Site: brandenburg
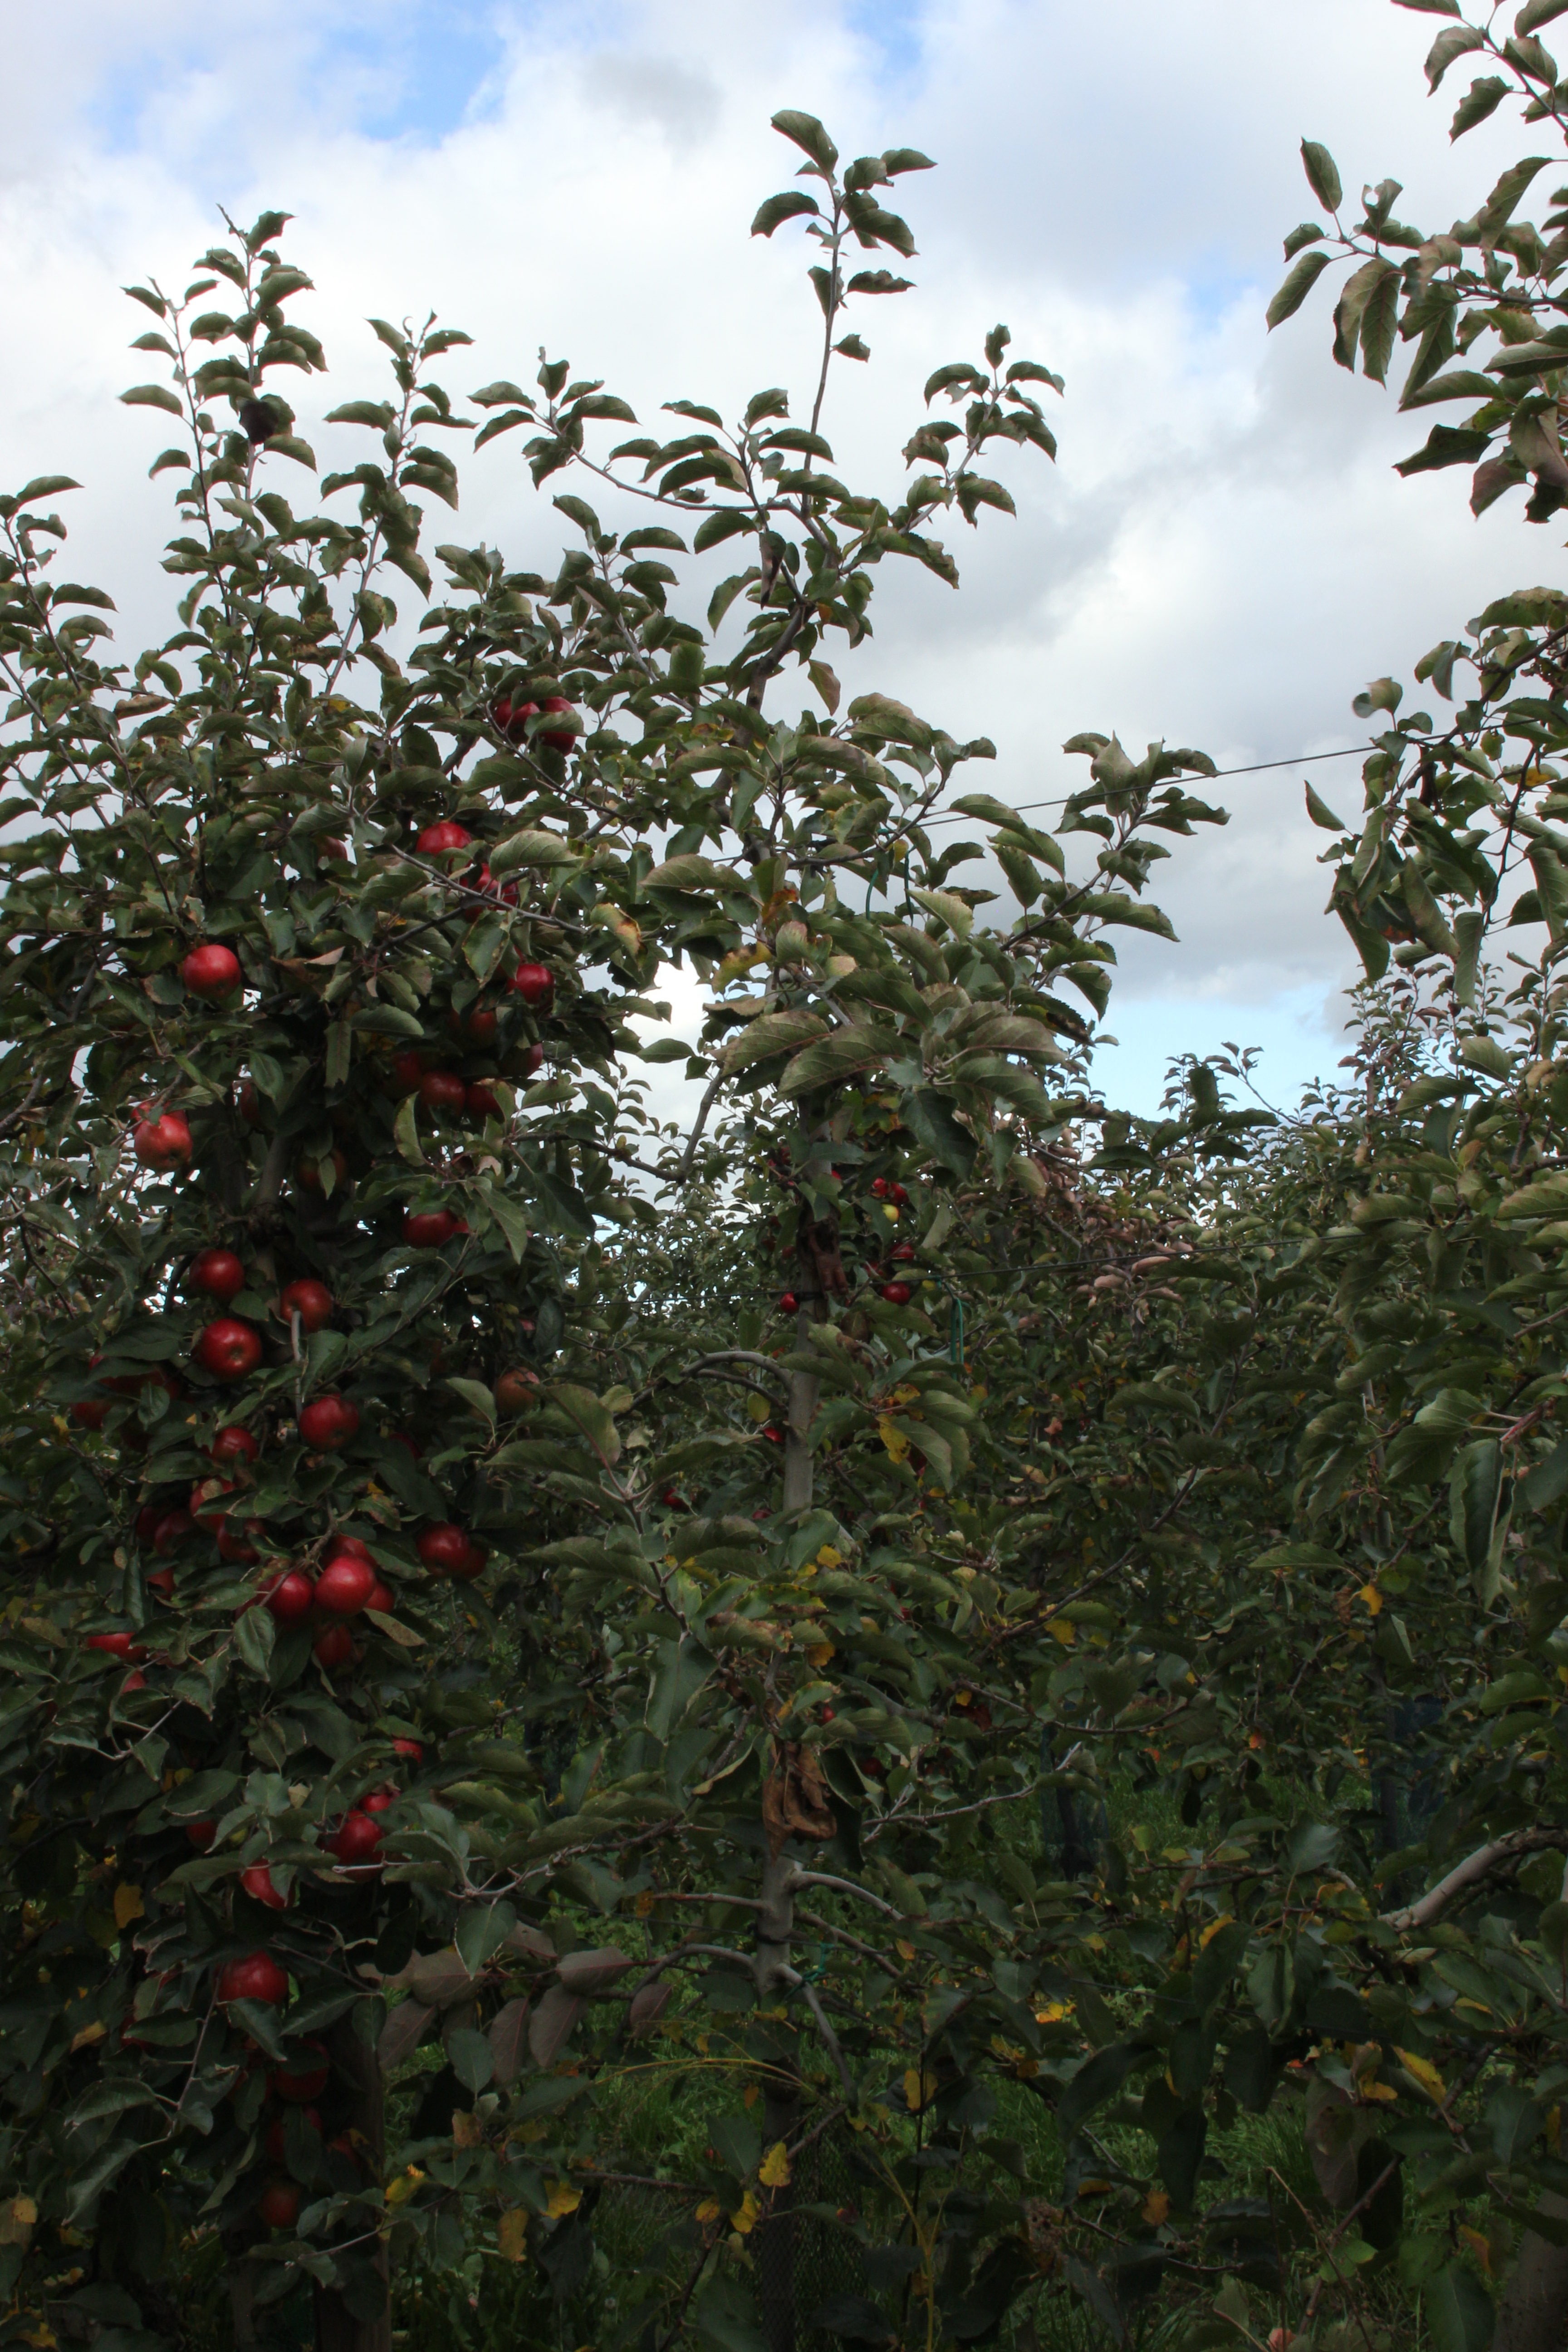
Growth stage (BBCH 91): Senescence, beginning of dormancy